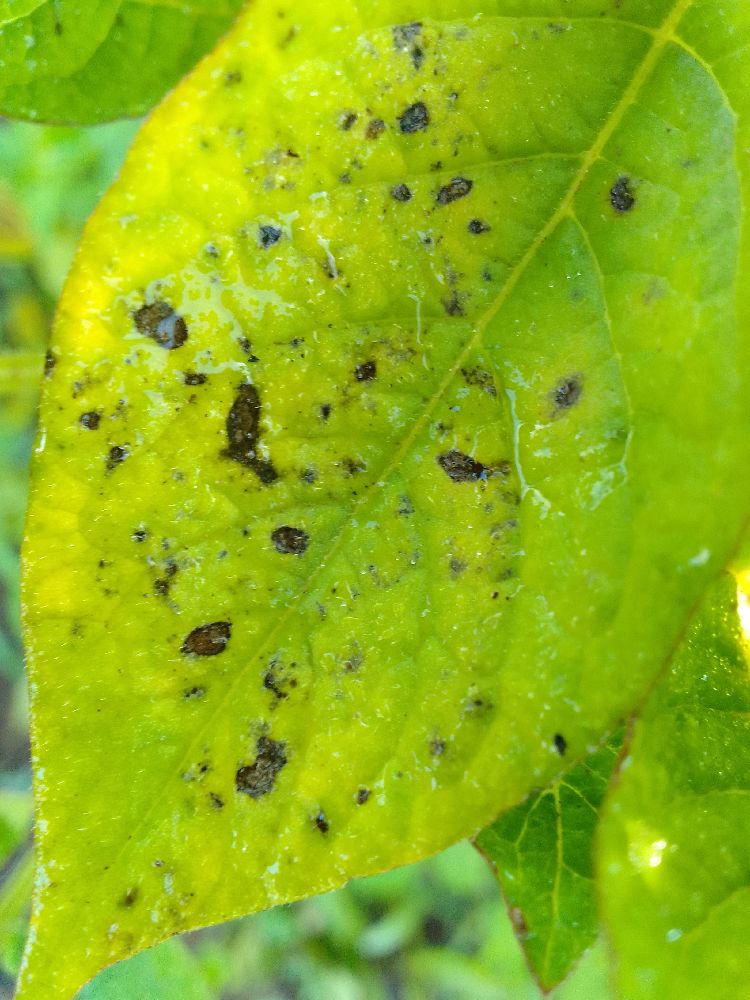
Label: Early blight